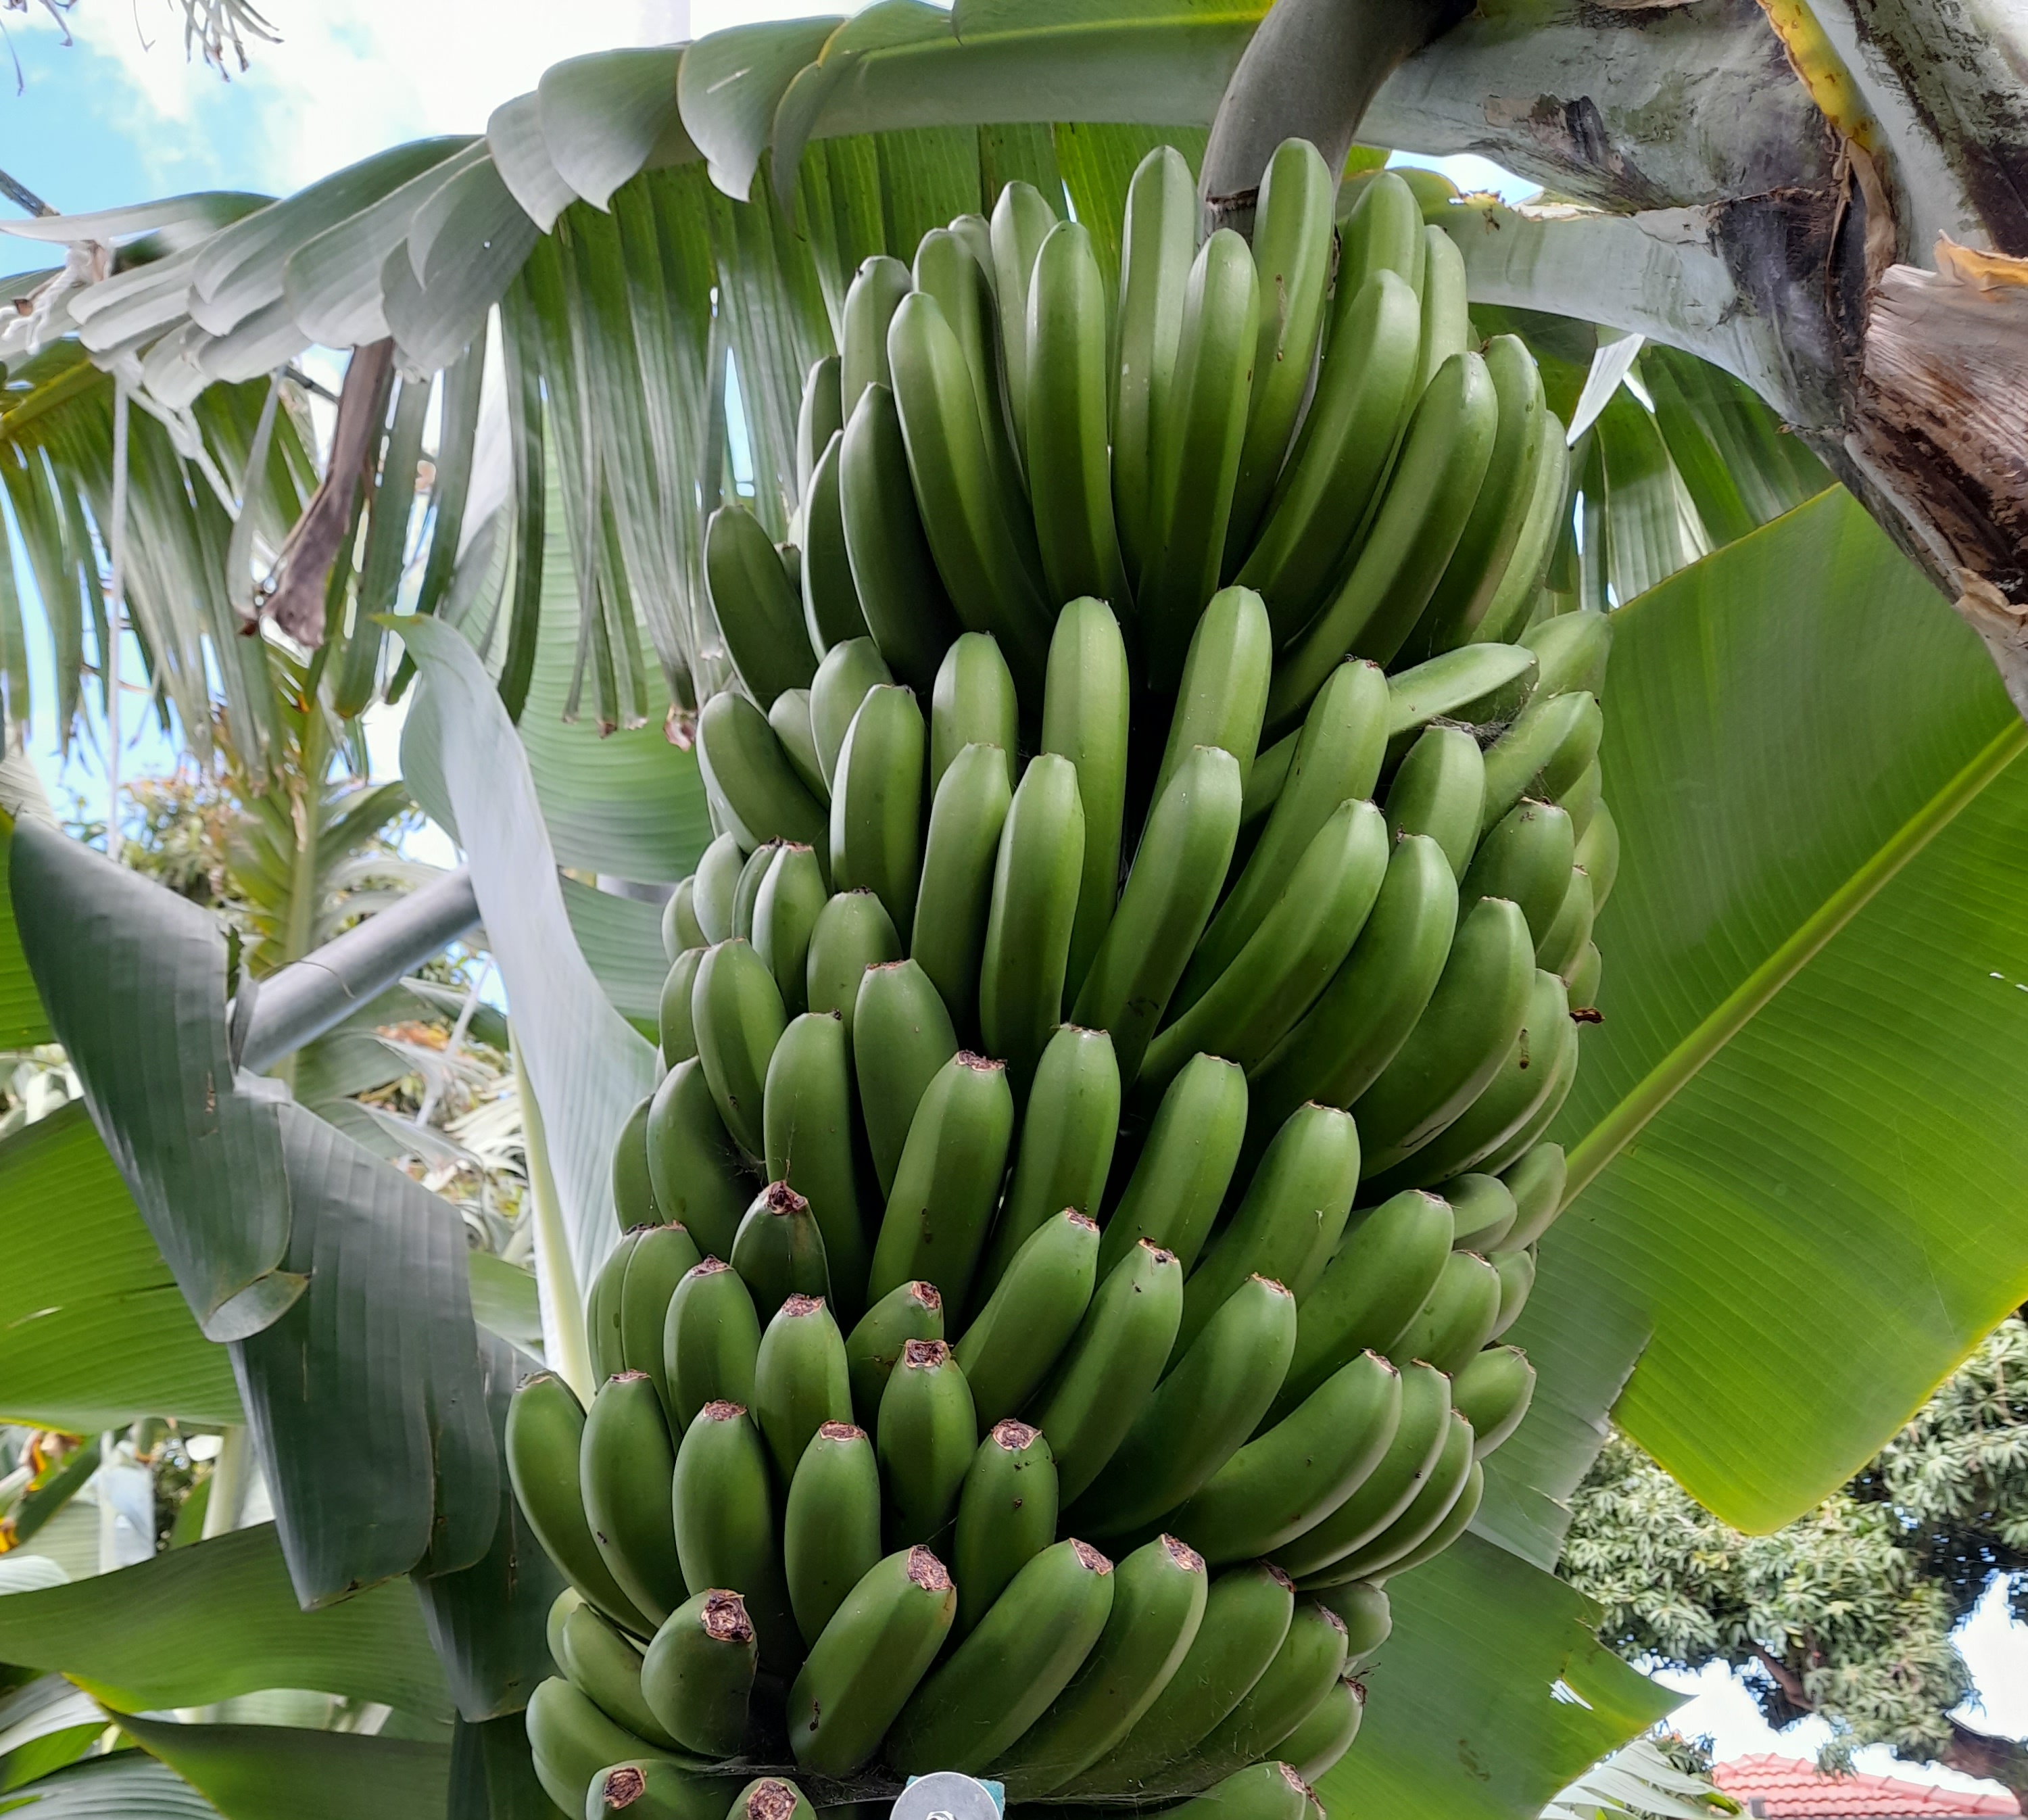
Label: Cut